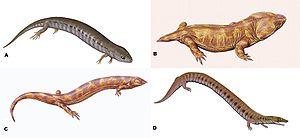
Les Microsauria forment un ordre éteint d'amphibiens lepospondyles de la fin du Carbonifère et du début du Permien.